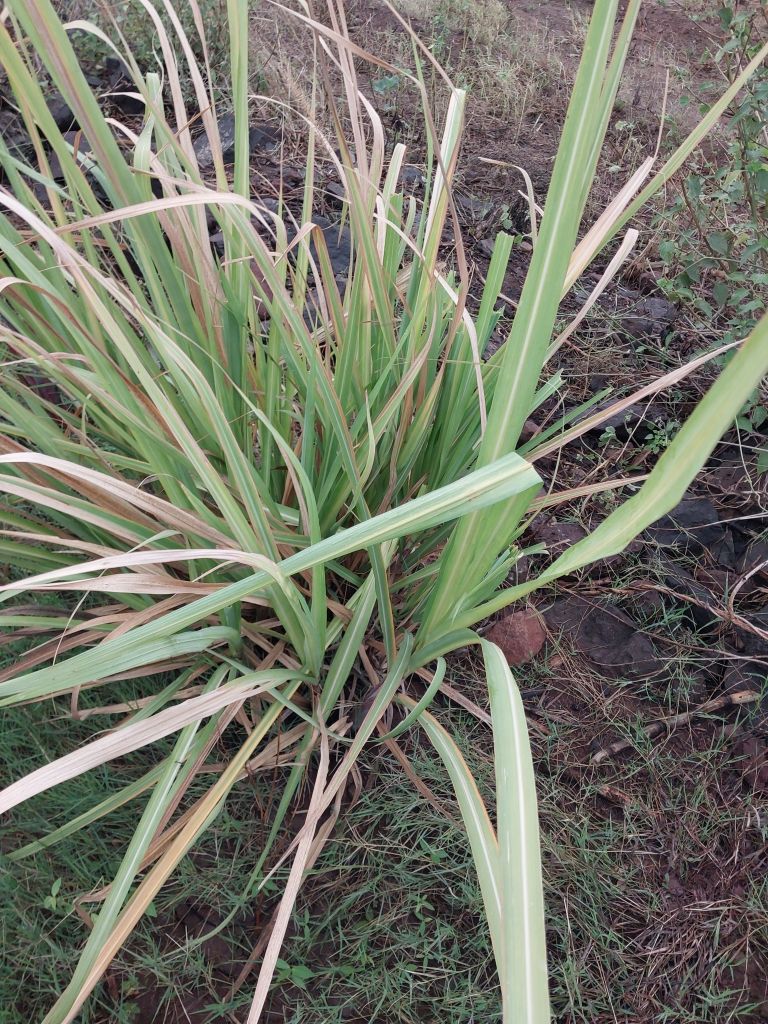
Label: Grassy shoot